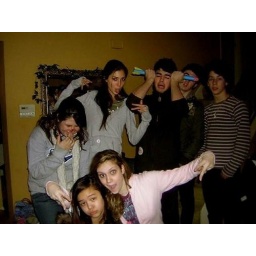
amelia next to joe. mandy in pink sweater. and obviously the boys in the back. :)